Alan G. Rogers

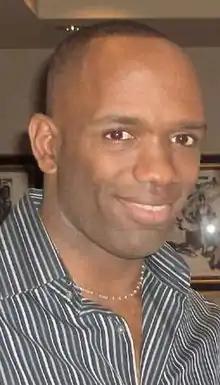

Alan Greg Rogers (September 21, 1967 – January 27, 2008) was an ordained pastor, a U.S. Army major and intelligence officer, a civil rights activist in the gay, lesbian and bisexual military community and the first-known gay combat fatality of Operation Iraqi Freedom. The subsequent coverage of his death in the media sparked a debate over the effect of the military's "don't ask, don't tell" (DADT) policy and what information should be included in the biography of a gay military person killed in action.